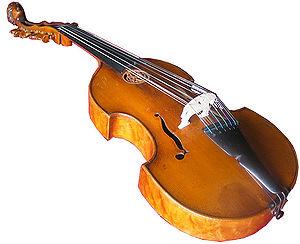
Viole d'amour vers 1770, Joseph-Nicolas Leclerc au quinze-vingts Paris. Marque de feu: Leclerc 1520 Paris